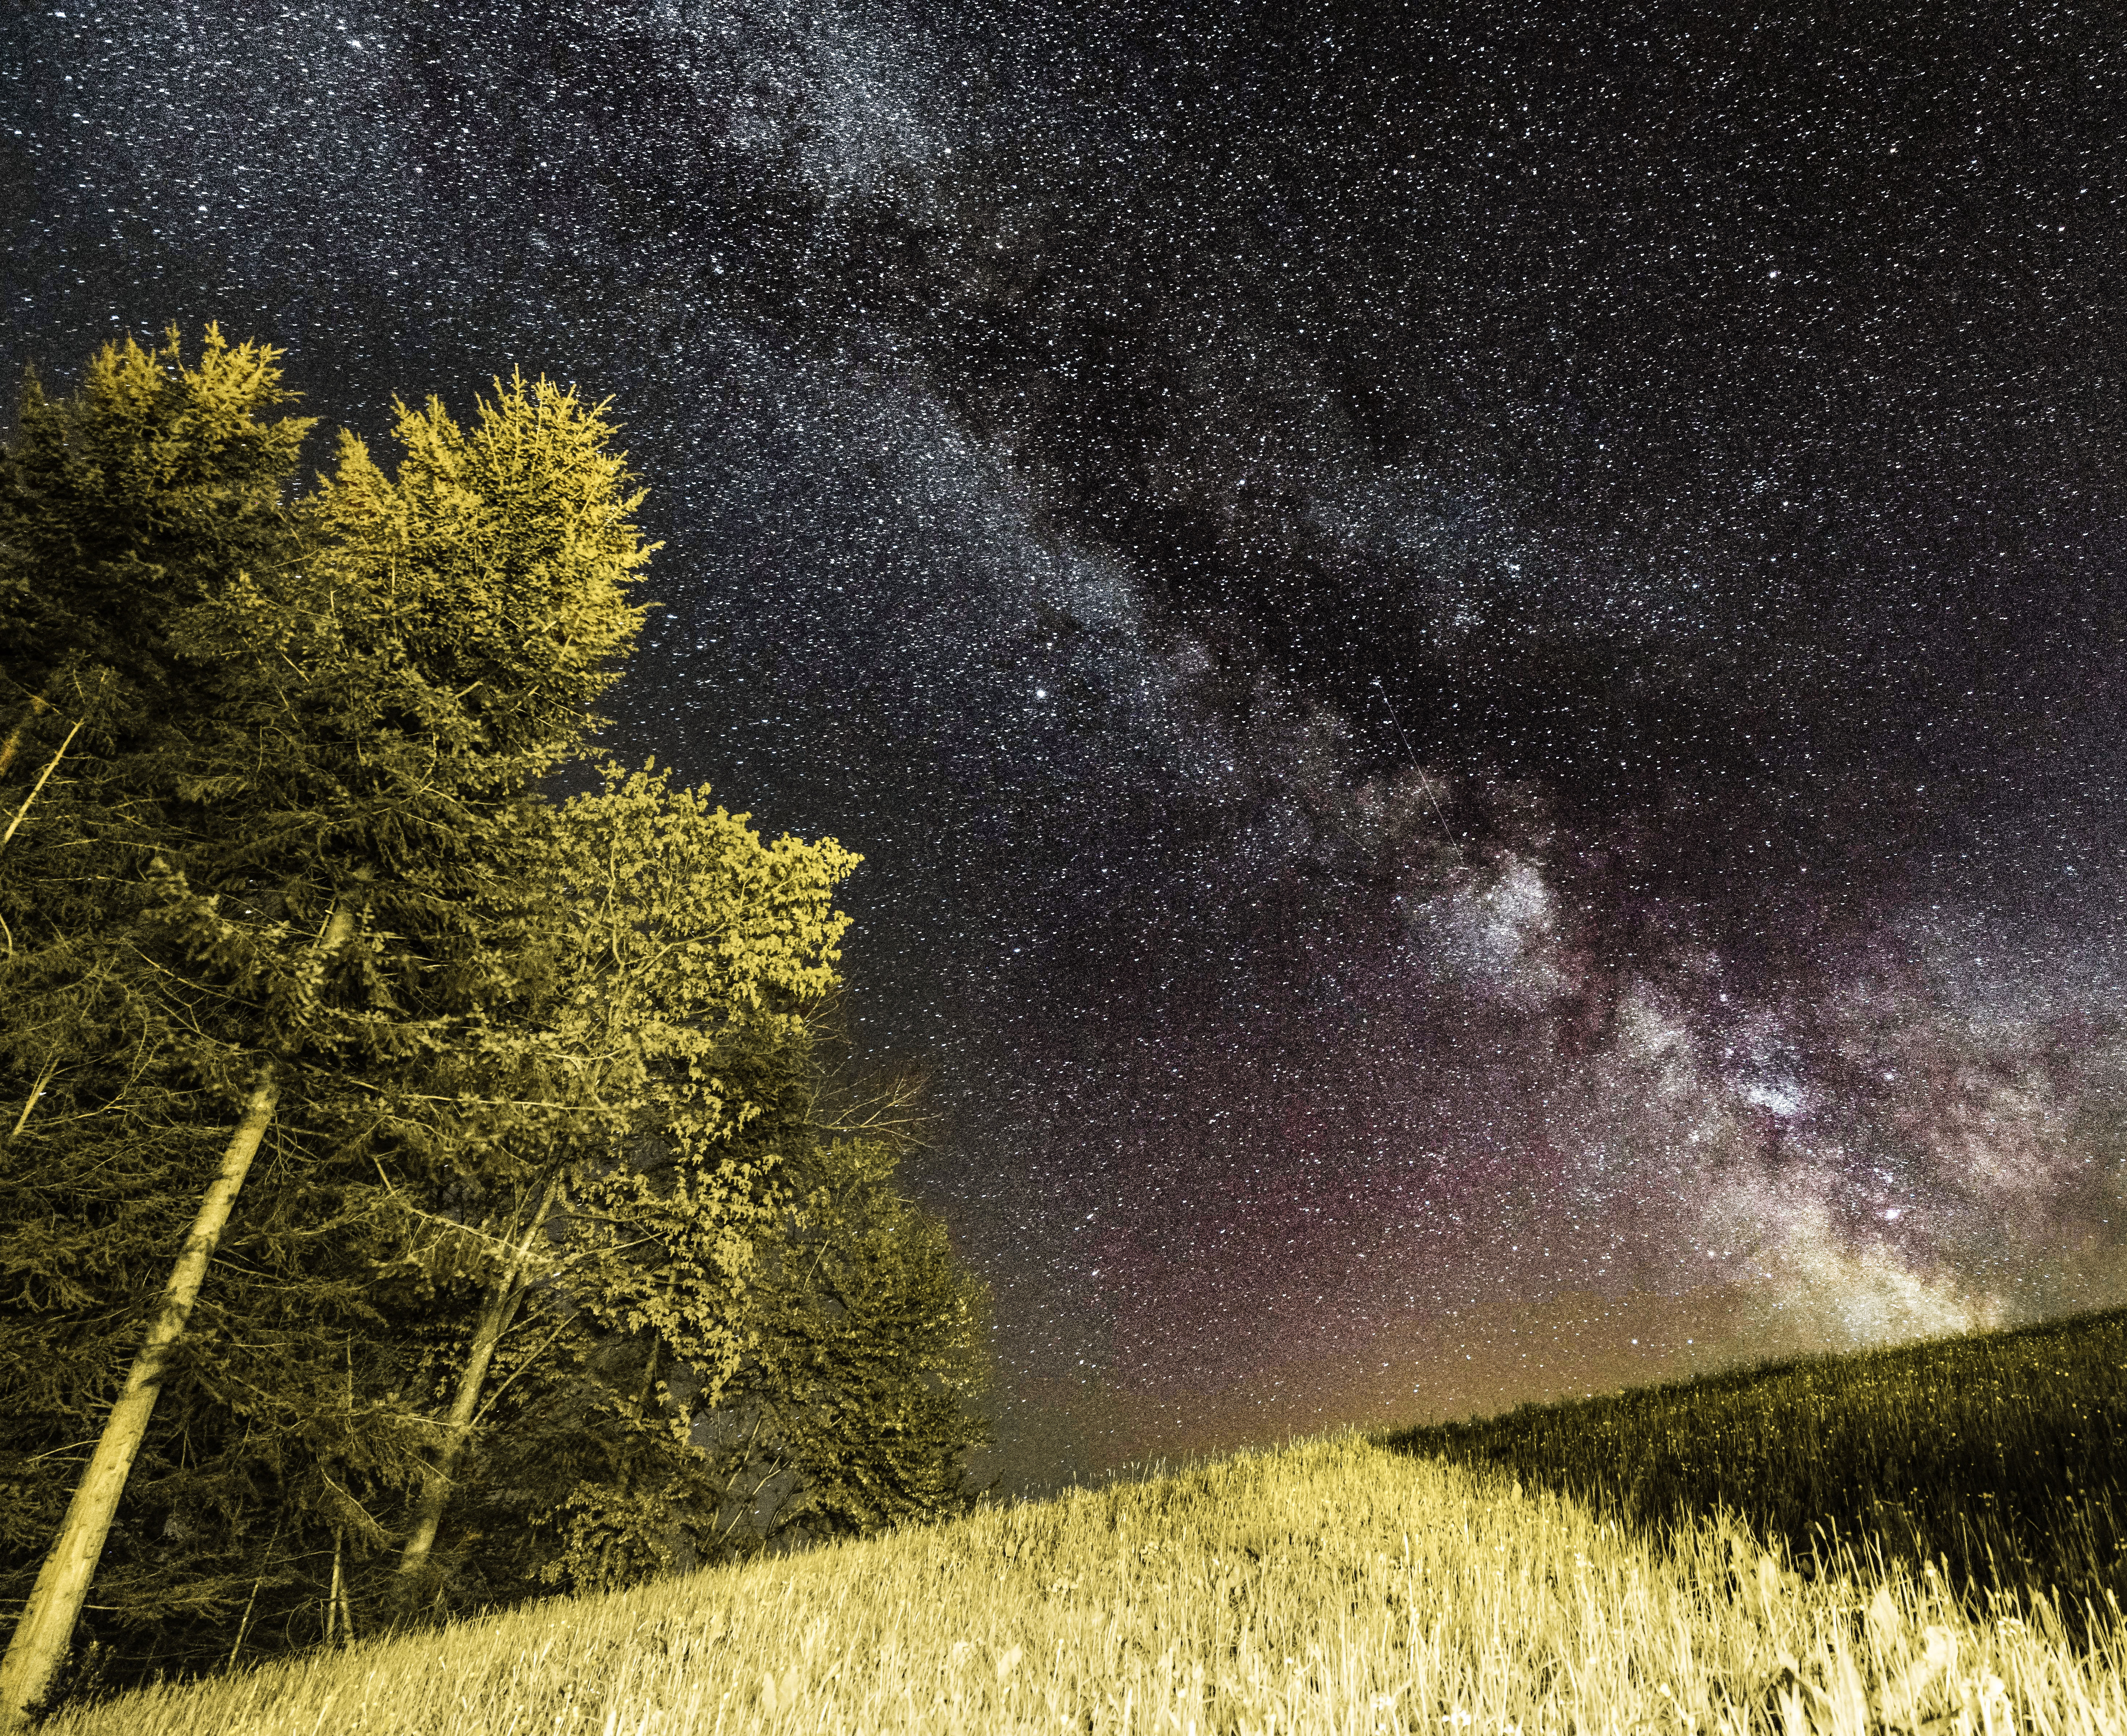
nature, grass, light, sky, night, sunlight, star, milky way, trees, stars, astronomical object